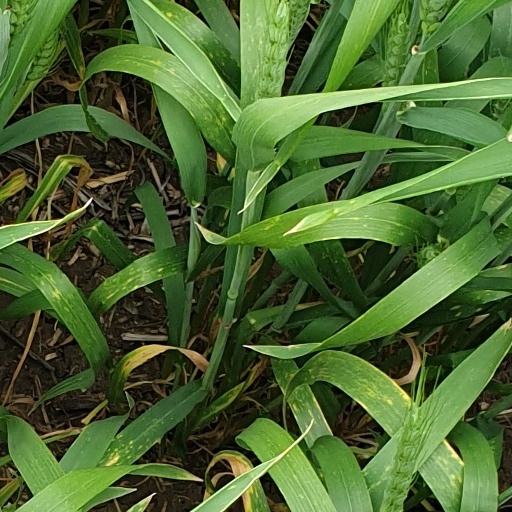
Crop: wheat